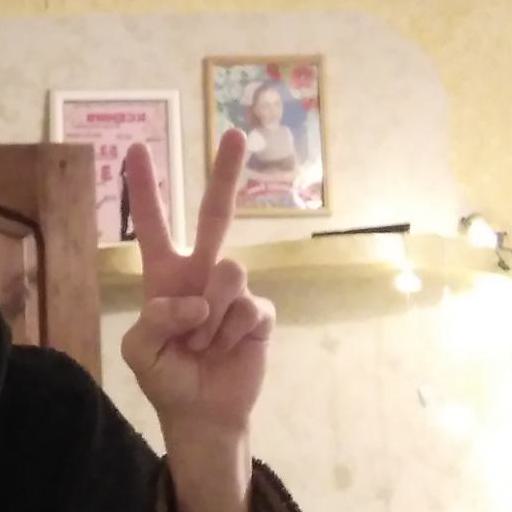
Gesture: peace